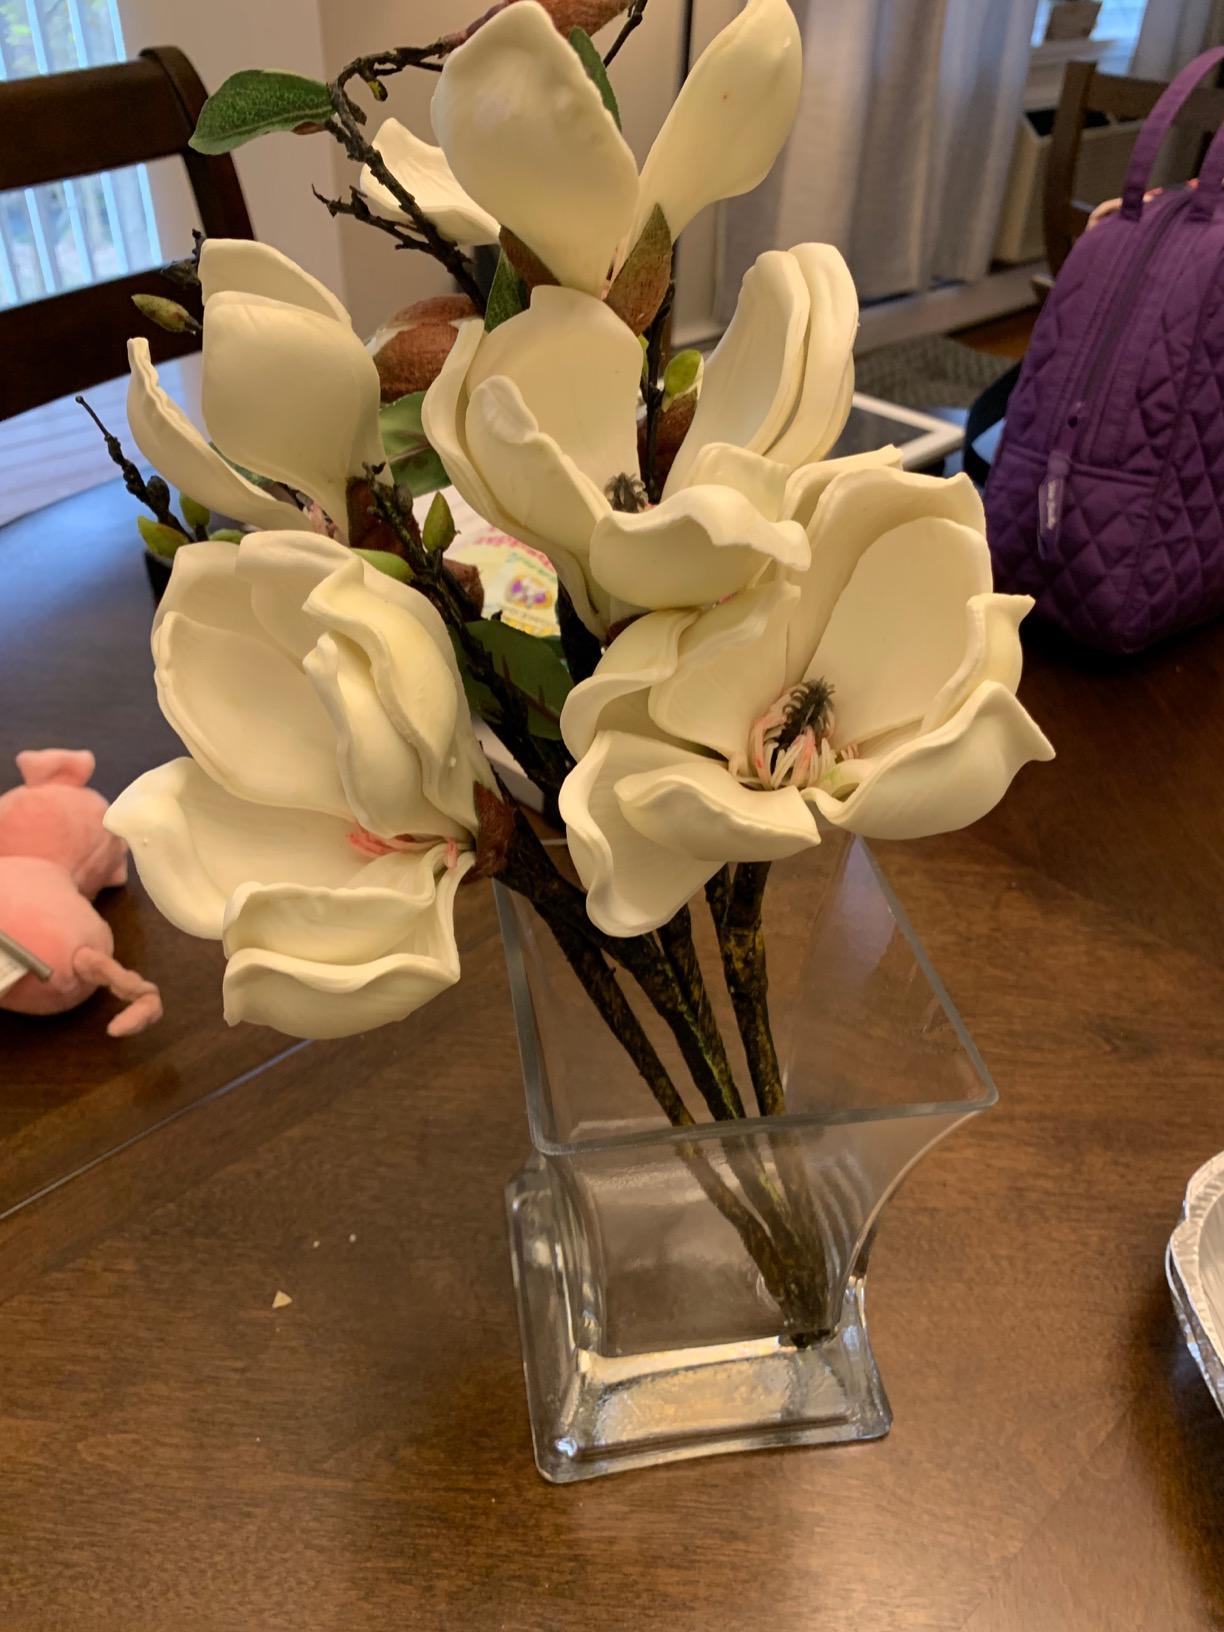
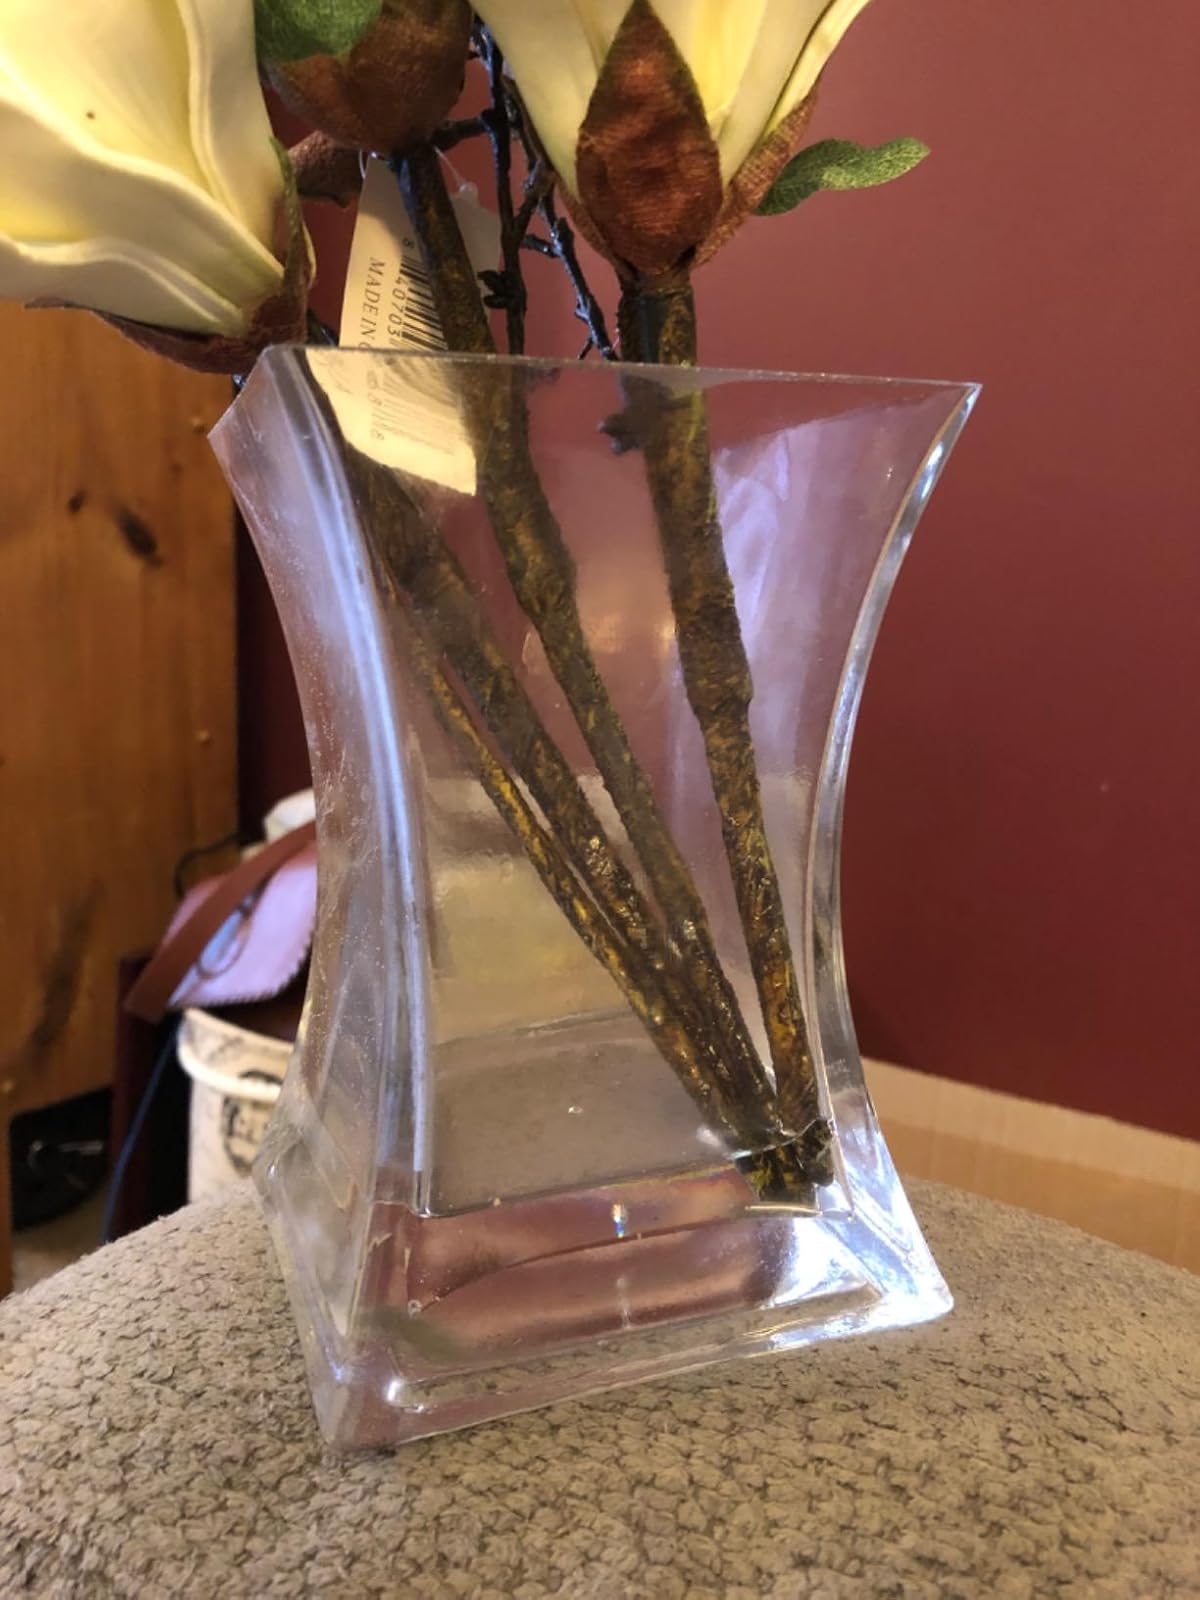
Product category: vase
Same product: yes